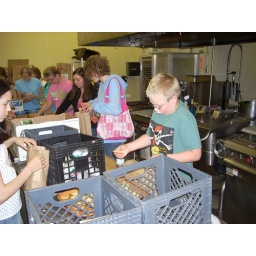
Students' lunch sandwich factory at Salolampi (kids made their own brown bag lunches in Salolampi kitchen). Photo by Olavi Hiukka.